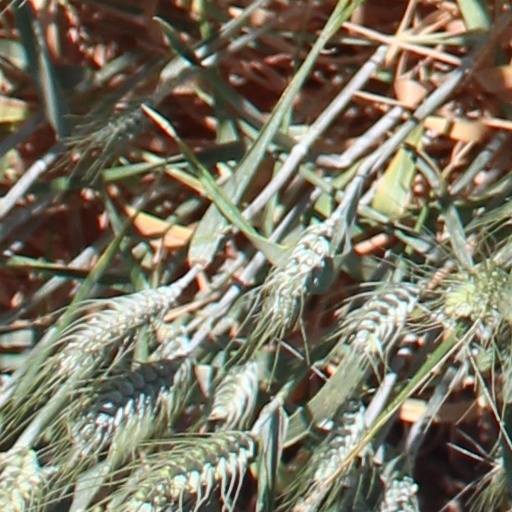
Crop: wheat